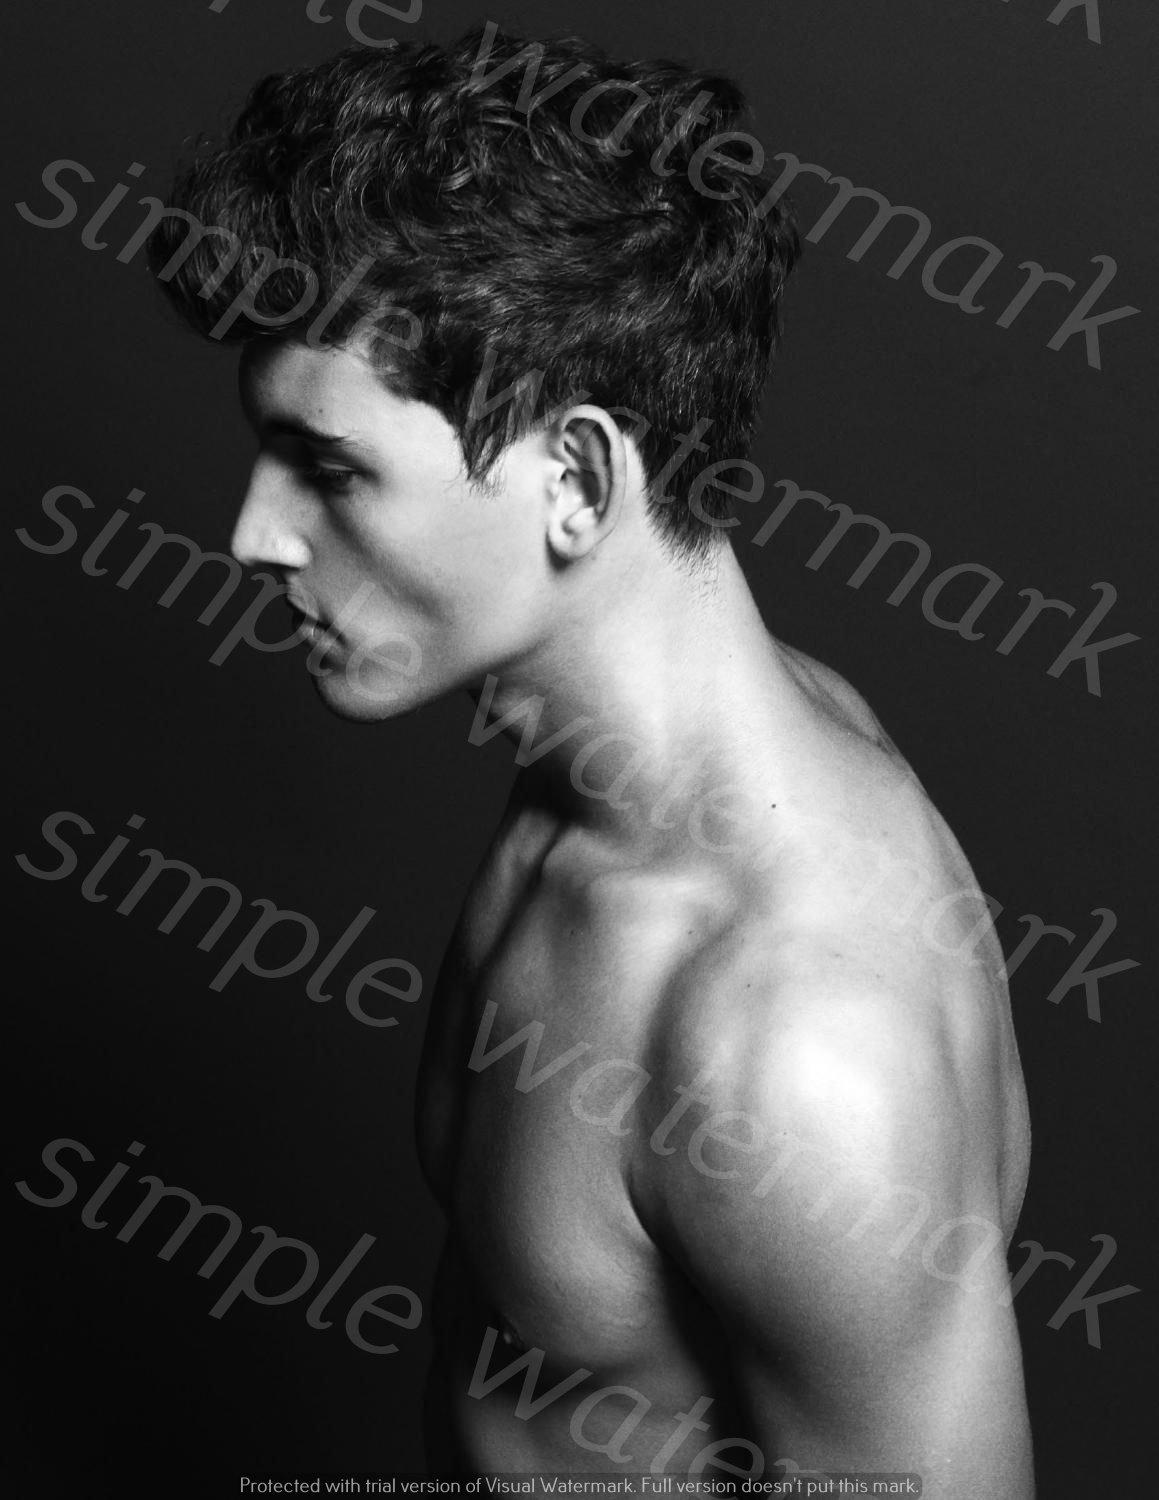
Label: Watermark